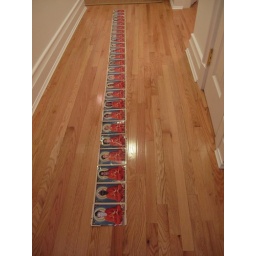
i made this 6 or 7 years ago and just found it in a box at my brothers house